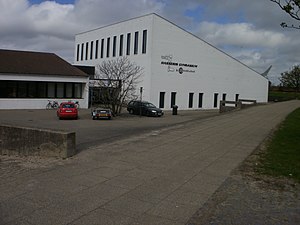
Hasseris Gymnasium
Hasseris Gymnasium & IB World School
Hasseris Gymnasium &amp; IB World School, Aalborg , Danmark
Hasseris Gymnasium, mellemstort gymnasium i Aalborg. Udover den traditionelle studentereksamen udbydes den internationale studentereksamen – International Baccalaureate.